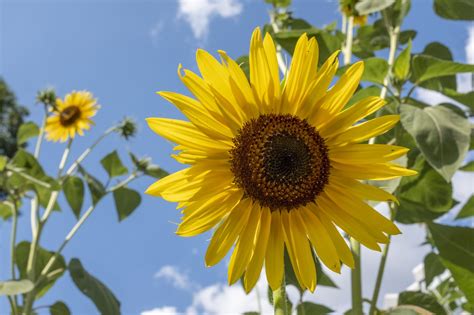
Weather: sun or clear